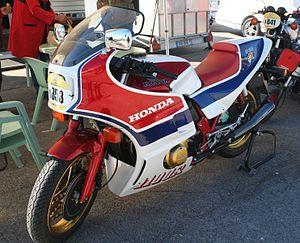
Honda CB1100R RD